Celts in Transylvania

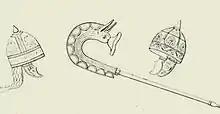
The Dacian war trumpet, as shown on the Roman Emperor Trajan's Column at Rome 116 AD, is a Celtic-style Carnyx. (n.b. The Celtic carnyx appears on the Gundestrup cauldron).

Four other helmets of bronze or iron have also been found in the intra-Carpathian area at Silivaș (Alba County), Apahida (Cluj County), Ocna Mureș (Sibiu County) and Țara Hațegului (Hunedoara County). All these helmets are of the Waldalgesheim Style developed by the La Tène and date from the period when semi-victorious Celtic armies returned from the Balkan Peninsula and settled on the Pannonian Plain and in Transylvania.